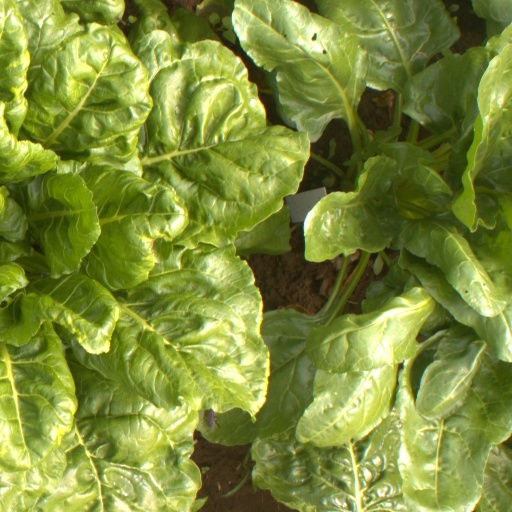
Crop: sugar beet